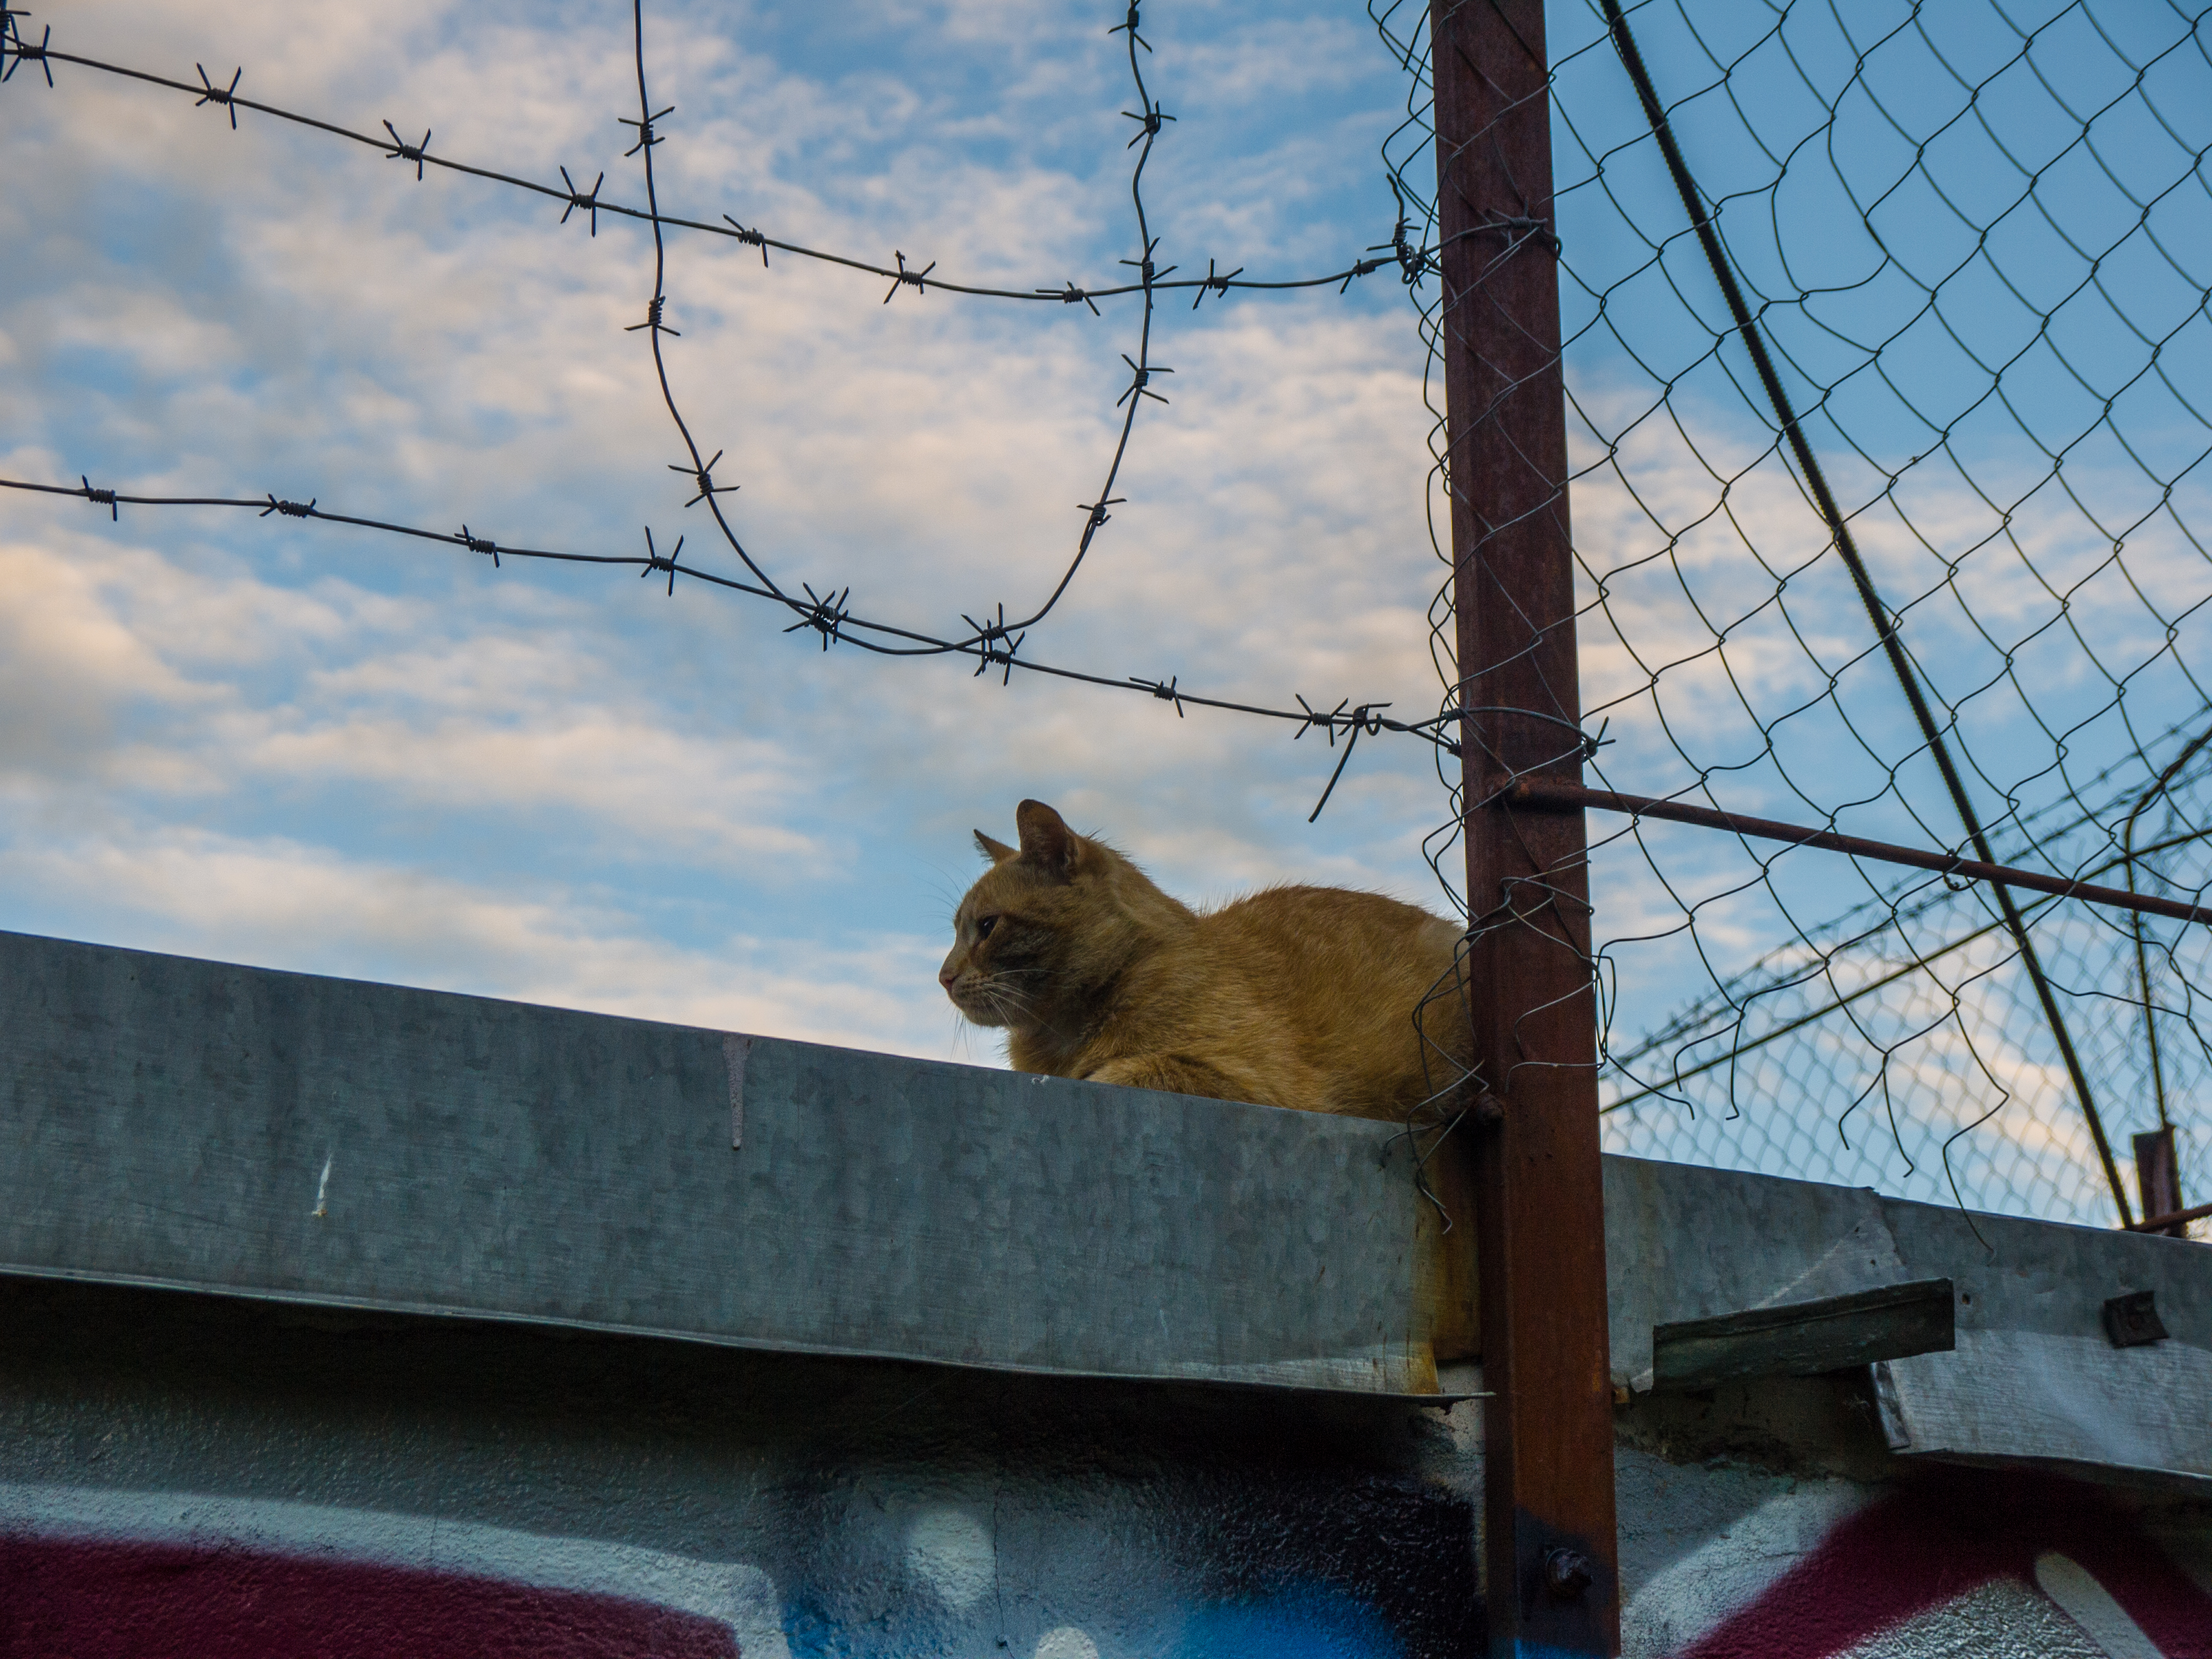
image, cat, felidae, small to medium sized cats, sky, line, roof, tree, snout, fence, architecture, wire, chain link fencing, whiskers, plant, fawn, carnivore